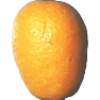
Label: Kumquats 1